Sinister Beings

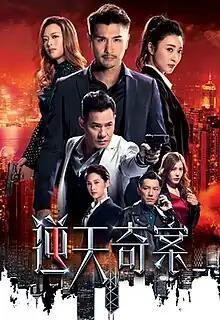

Sinister Beings (Chinese: ) is a 2021 Hong Kong crime television drama produced by Television Broadcasts Limited (TVB), starring Ruco Chan, Ben Wong, Rosina Lam, as the main leads.